Robert Spencer, 2nd Earl of Sunderland

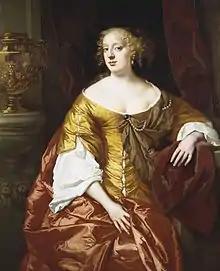
Anne, Countess of Sunderland

On his return, Sunderland formally reverted to Anglicanism, taking the oaths in April 1691 and quietly recommenced sitting in the House of Lords. In May William paid a visit to him at his home at Althorp, in Northamptonshire, to discuss public affairs. Over the next years, the King frequently visited him and gave him confidence, but Sunderland did not dare to fully enter public life until September 1693, when he took a house in the city. He repeatedly advised the King to select all of his ministers from one political party, and eventually effected a reconciliation between William and his sister-in-law, the later Queen Anne. He was an influential adviser, inducing William to accept only Whigs in his government. William, never vindictive, was untroubled by Sunderland's past services to James, who had made it very clear that Sunderland was the one man he would never forgive, though he had made tentative advances towards the fallen King. Most of William's servants had at sometime betrayed him, and he valued Sunderland for his frankness and ability to voice unwelcome truths. It has been suggested that Sunderland's notorious rudeness actually appealed to the King, who detested flattery and could himself be distinctly rude. Once when William said that, while the Whigs personally liked him better than the Tories, the Tories were better friends to Monarchy, Sunderland shrewdly replied: "but you must consider that you are not their Monarch". He even wrote a letter telling the King that if his Ministers were not fit for his service, it was his own fault for not choosing better men.